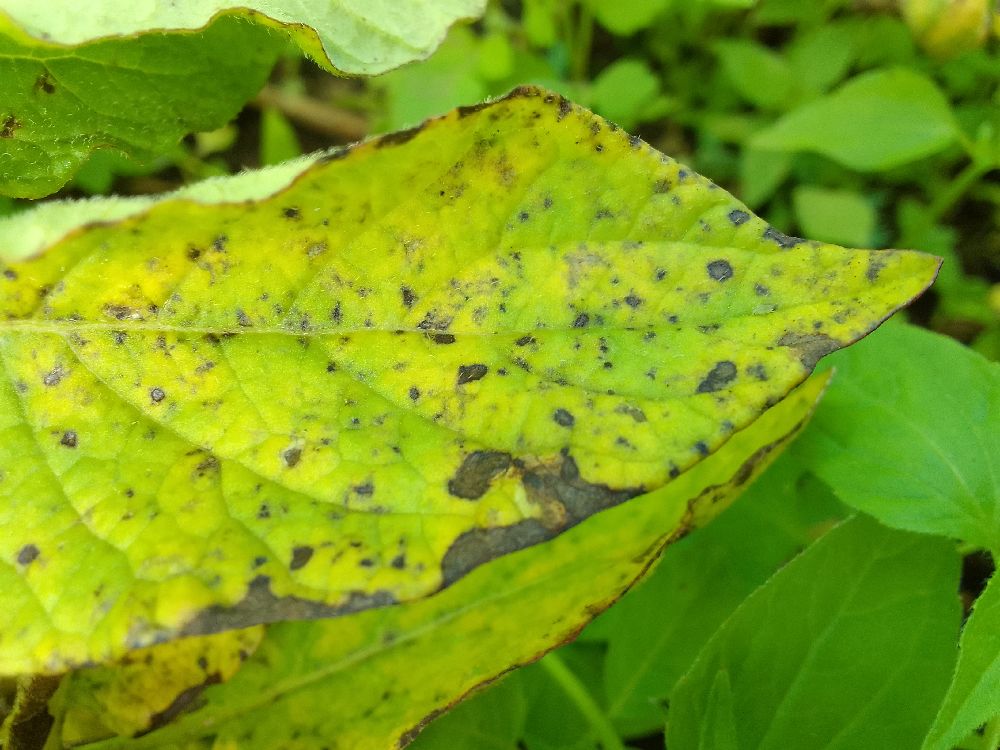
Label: Early blight